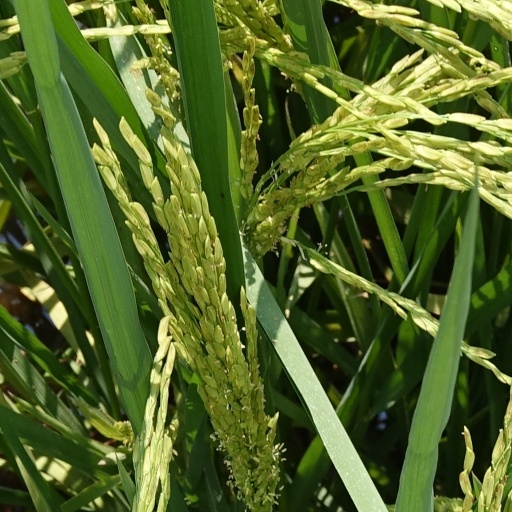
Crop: rice